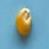
Maize quality: Good